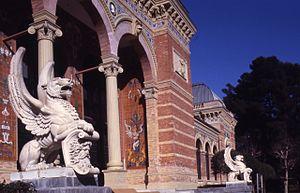
Ricardo Velázquez Bosco est un architecte et archéologue espagnol. Ses travaux les plus connus sont situés à Madrid, où il a créé des œuvres telles le Palais de cristal, le Palacio de Velázquez et l'édifice du Ministère de l'Agriculture. Il a également dirigé des travaux à la Mosquée-cathédrale de Cordoue.